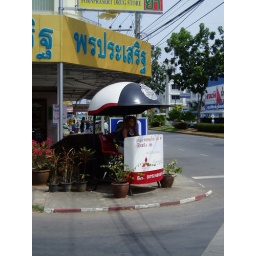
no pigs in the box today..